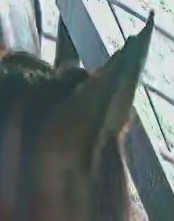
Face region: ears (position_of_ears)
Pain indicator: not_present